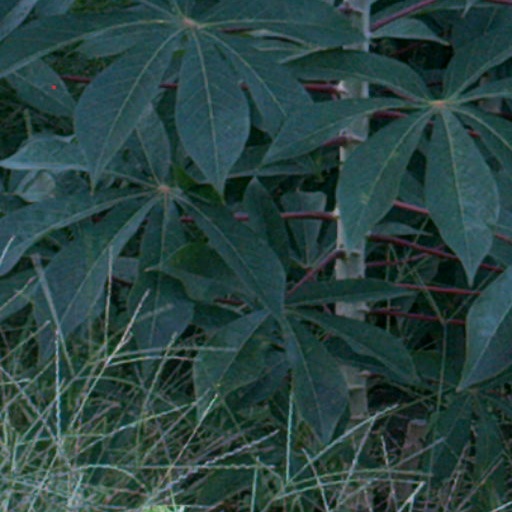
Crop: cassava